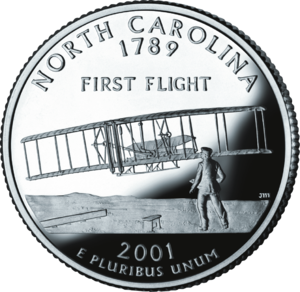
Les 50 State Quarters sont une série de cinquante pièces d'un quart de dollar américain émise par l'United States Mint de 1999 à 2008 pour faire connaître les différents États des États-Unis. Ces pièces ont été émises au rythme de cinq par an, par ordre d'entrée des États dans l'Union.
La Caroline du Nord est un État du Sud des États-Unis. Sa capitale est Raleigh, et sa plus grande ville est Charlotte et son agglomération. Avec 9 535 483 habitants en 2010, estimée à 10 488 084 habitants en 2019, sur une superficie de 139 509 km², l'État est le 9ᵉ du pays par sa population et le 28ᵉ par sa taille. Longeant l'océan Atlantique à l'est, elle est bordée par la Caroline du Sud et la Géorgie au sud, le Tennessee à l'ouest, et la Virginie au nord. Territoire colonisé et occupé par les Européens dès le XVIᵉ siècle, la Caroline du Nord est l'une des Treize Colonies qui fondèrent les États-Unis d'Amérique. Elle est divisée en cent comtés. En grande partie rurale, elle présente des paysages divers, entre les plateaux du Piedmont, les îles des Outer Banks et le Cap Hatteras, et les Blue Ridge Mountains, partie de la chaîne des Appalaches. Le Mont Mitchell, point culminant de l'est des États-Unis, se trouve dans l'ouest de l'État.